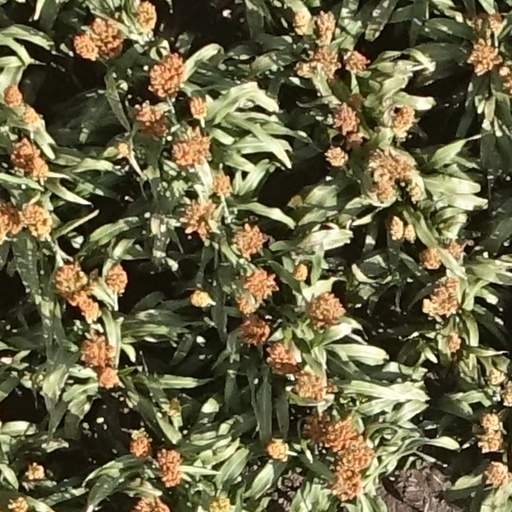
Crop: sorghum